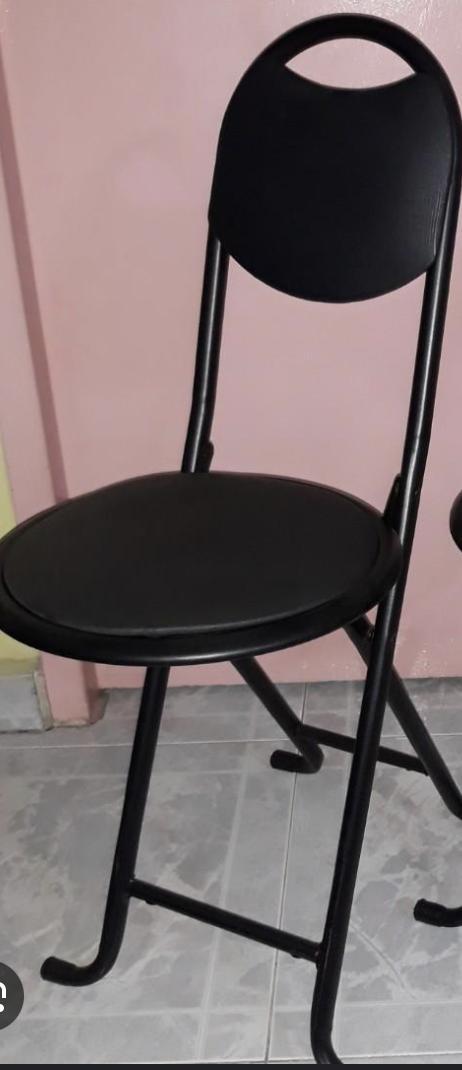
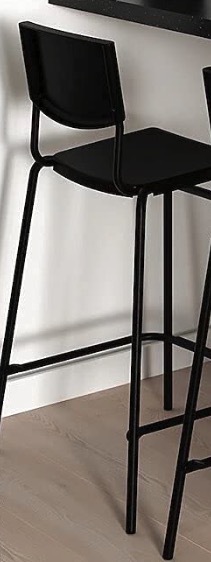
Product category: stool
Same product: no